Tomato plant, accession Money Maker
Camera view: bottom (45 deg); turntable rotation: 180 degrees
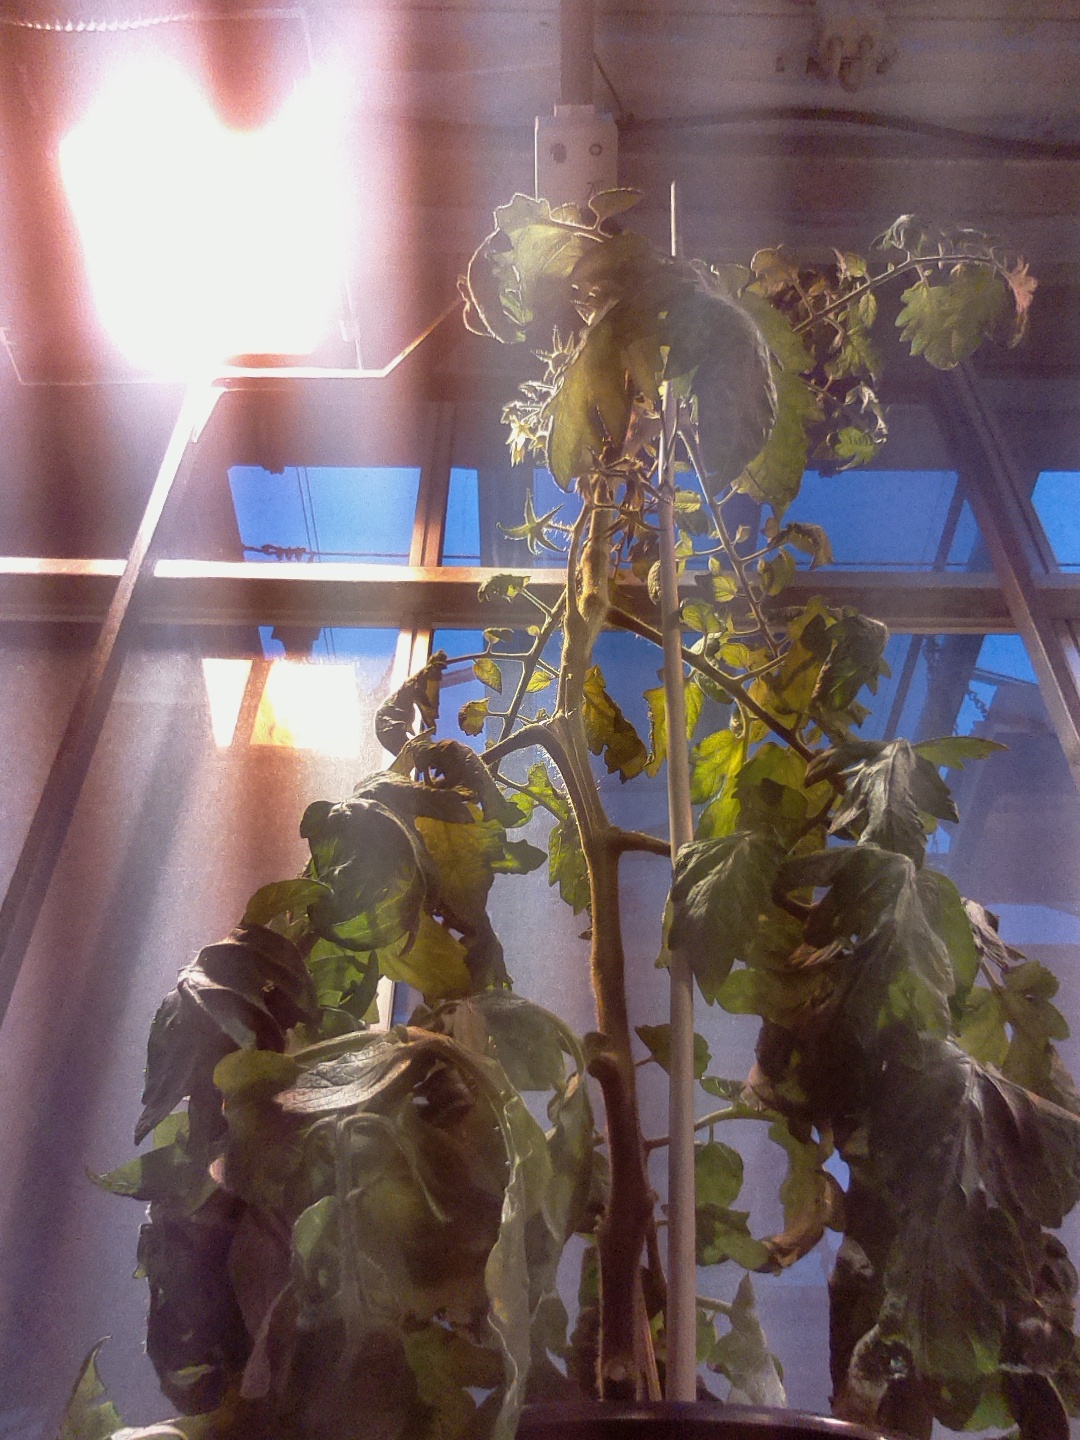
BBCH growth stage 72: 20%-30% of final fruit size